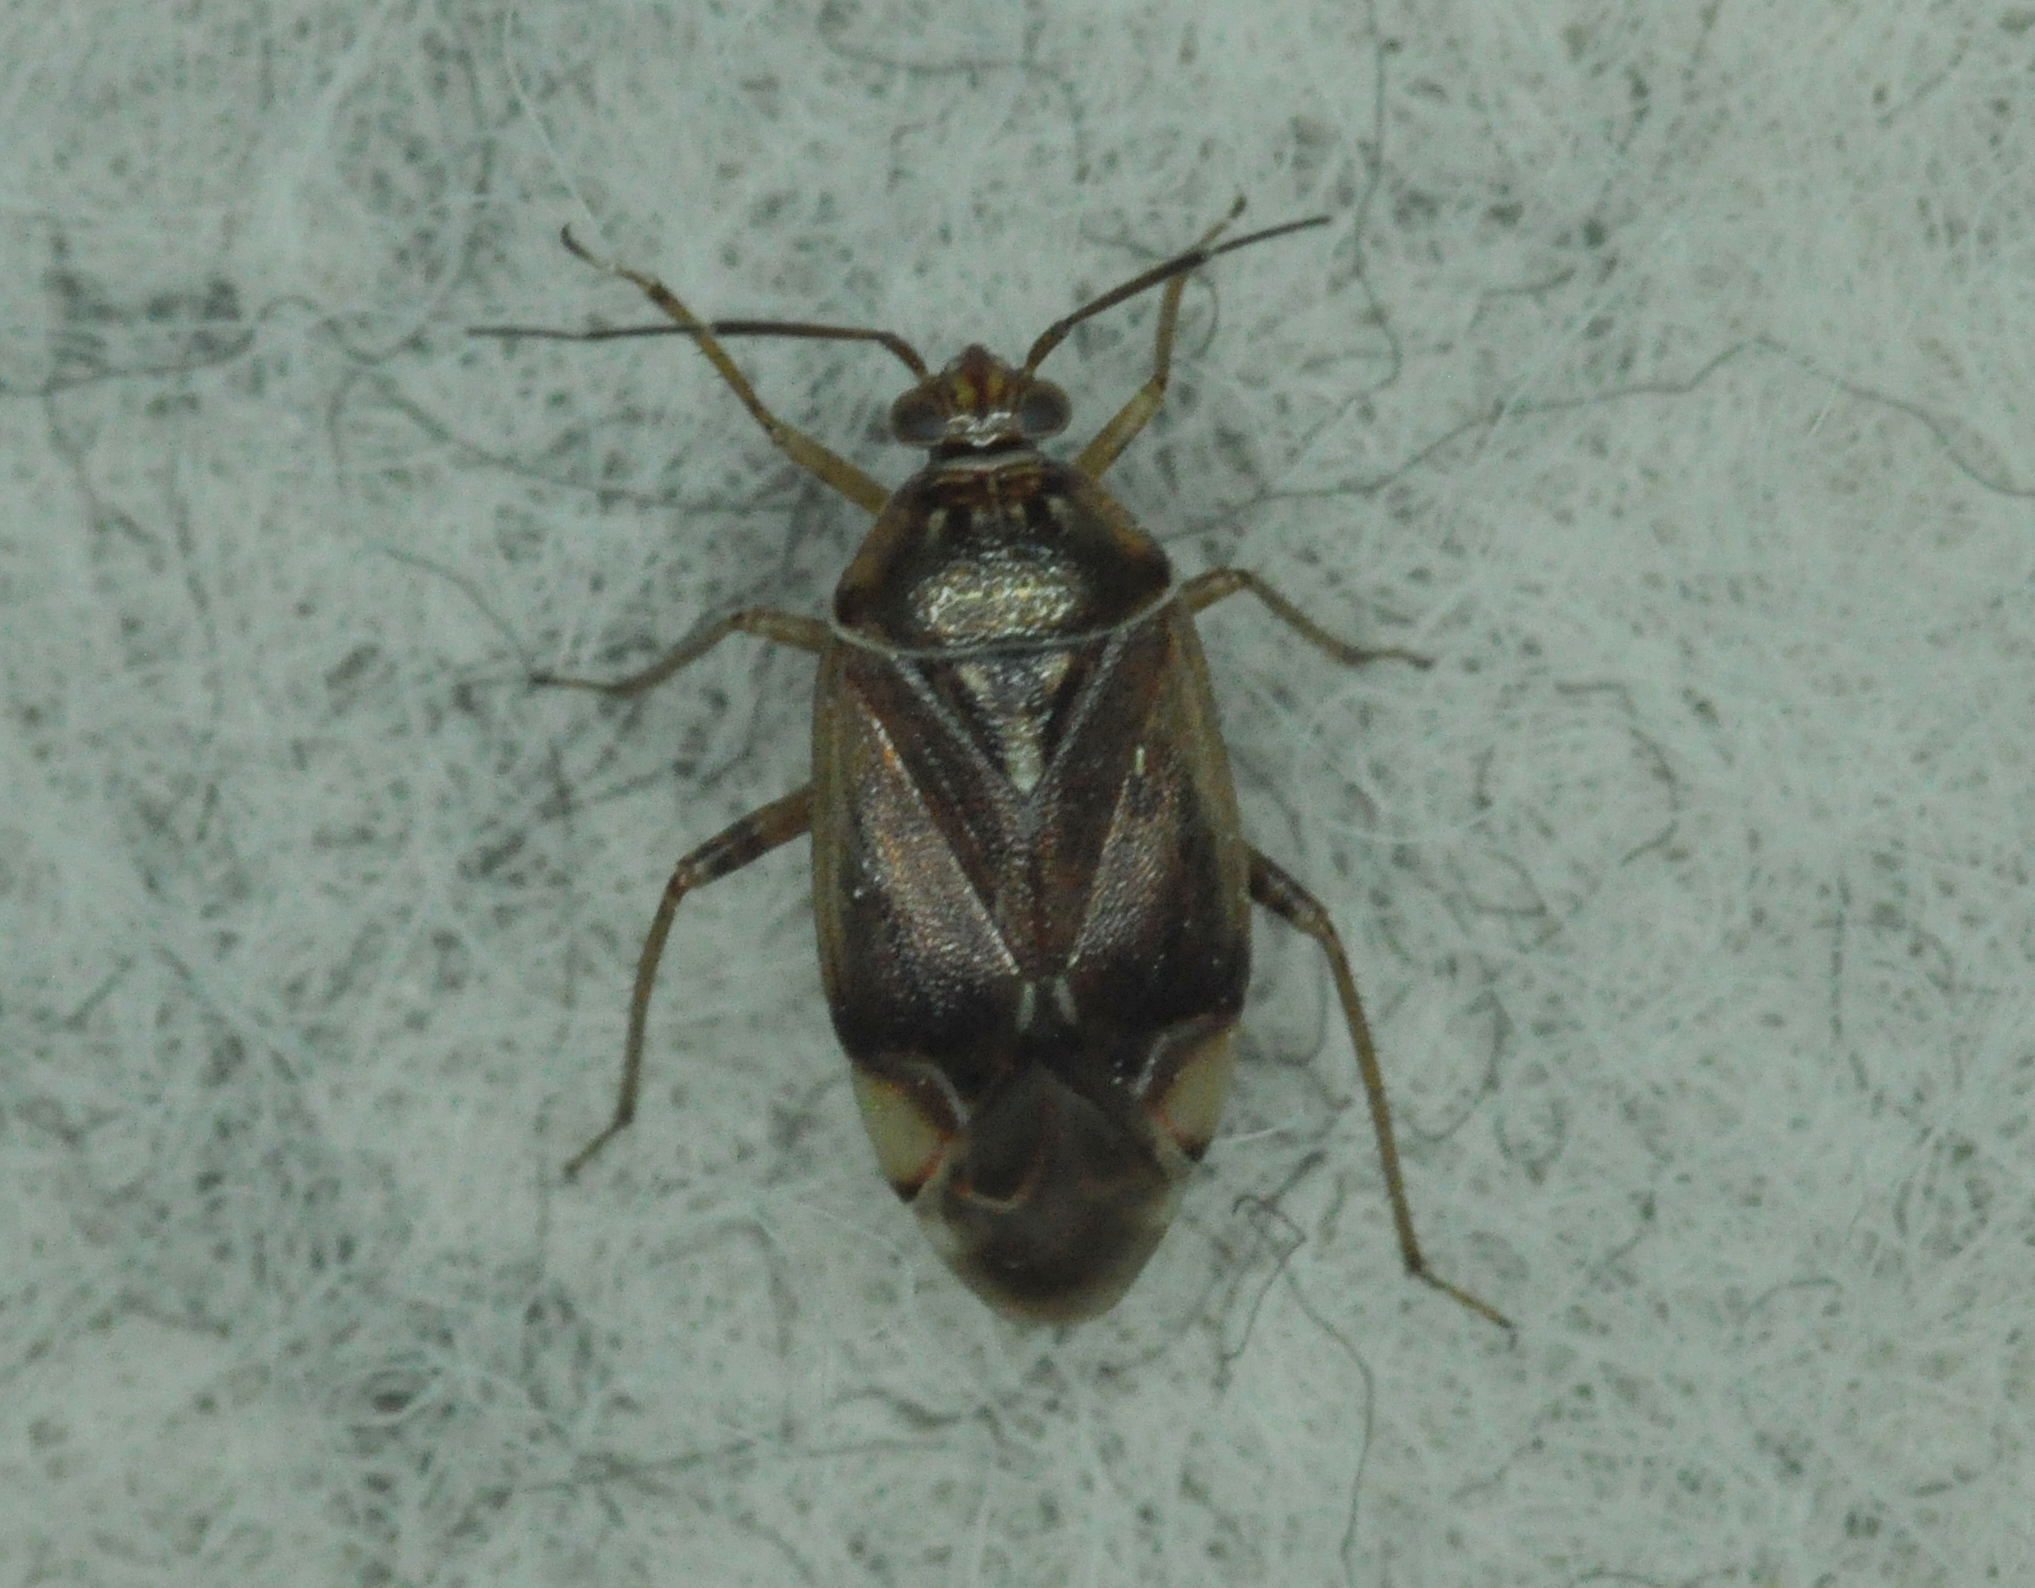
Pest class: lygus_bug